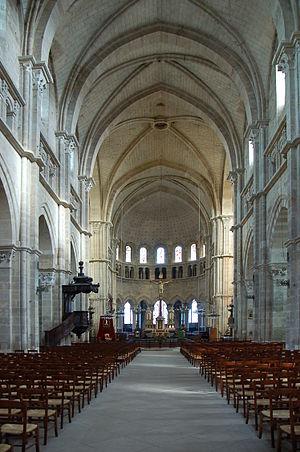
Didier-Pierre Diderot est un chanoine catholique du diocèse de Langres, archidiacre de la cathédrale de Langres.